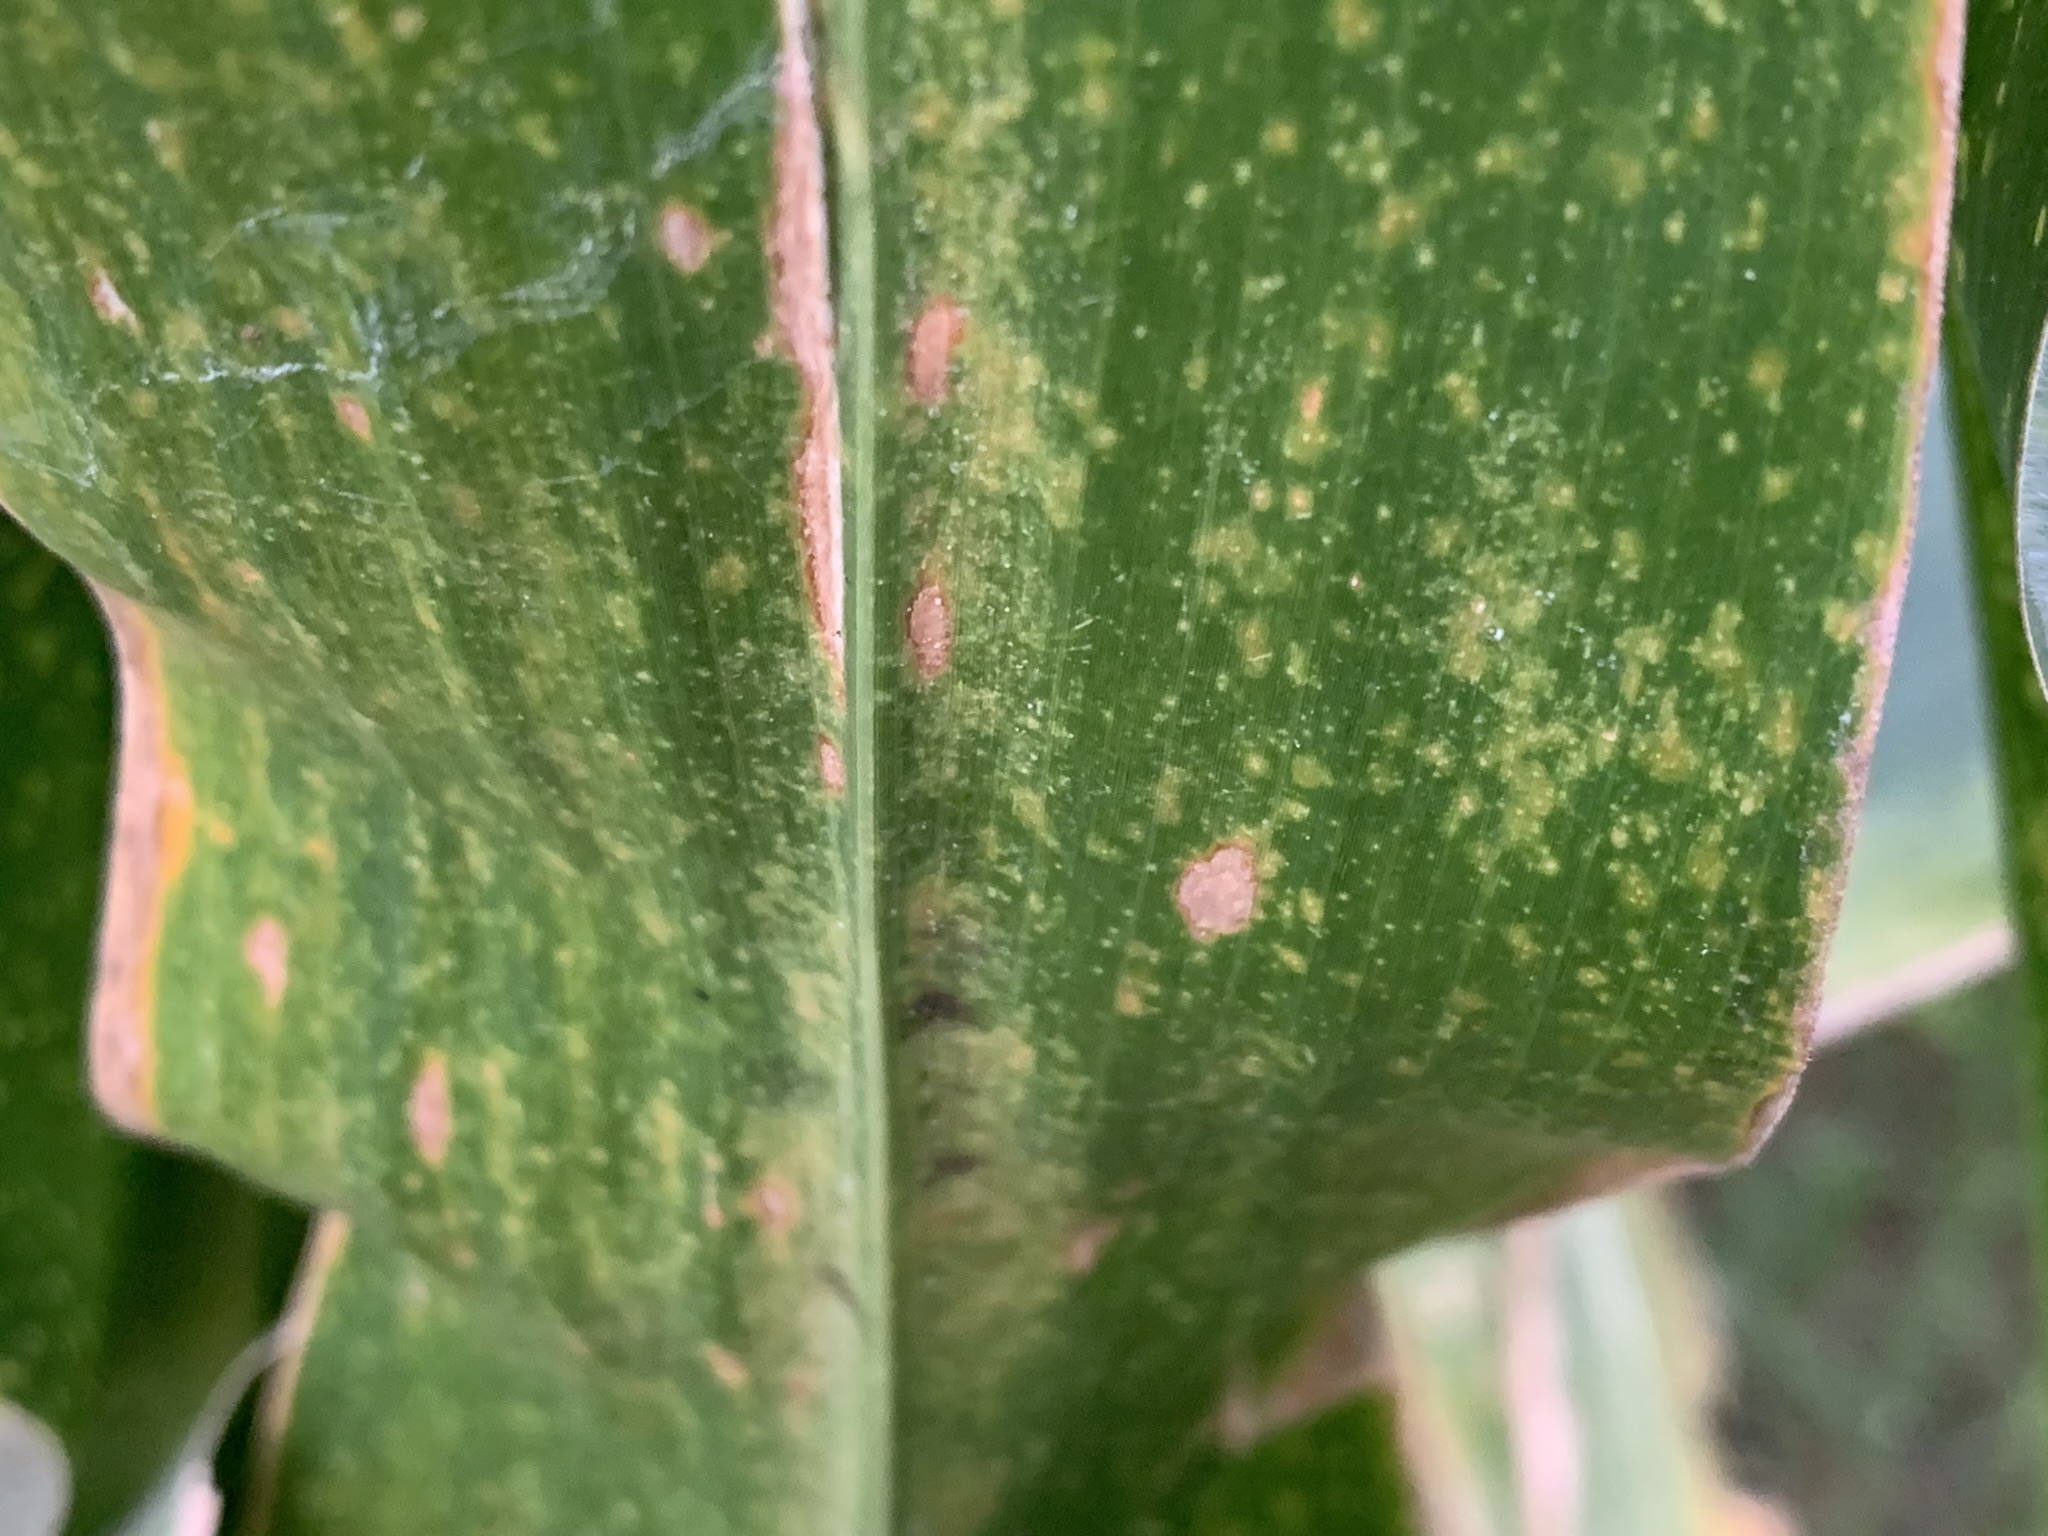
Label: MLN